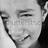
Emotion: sad